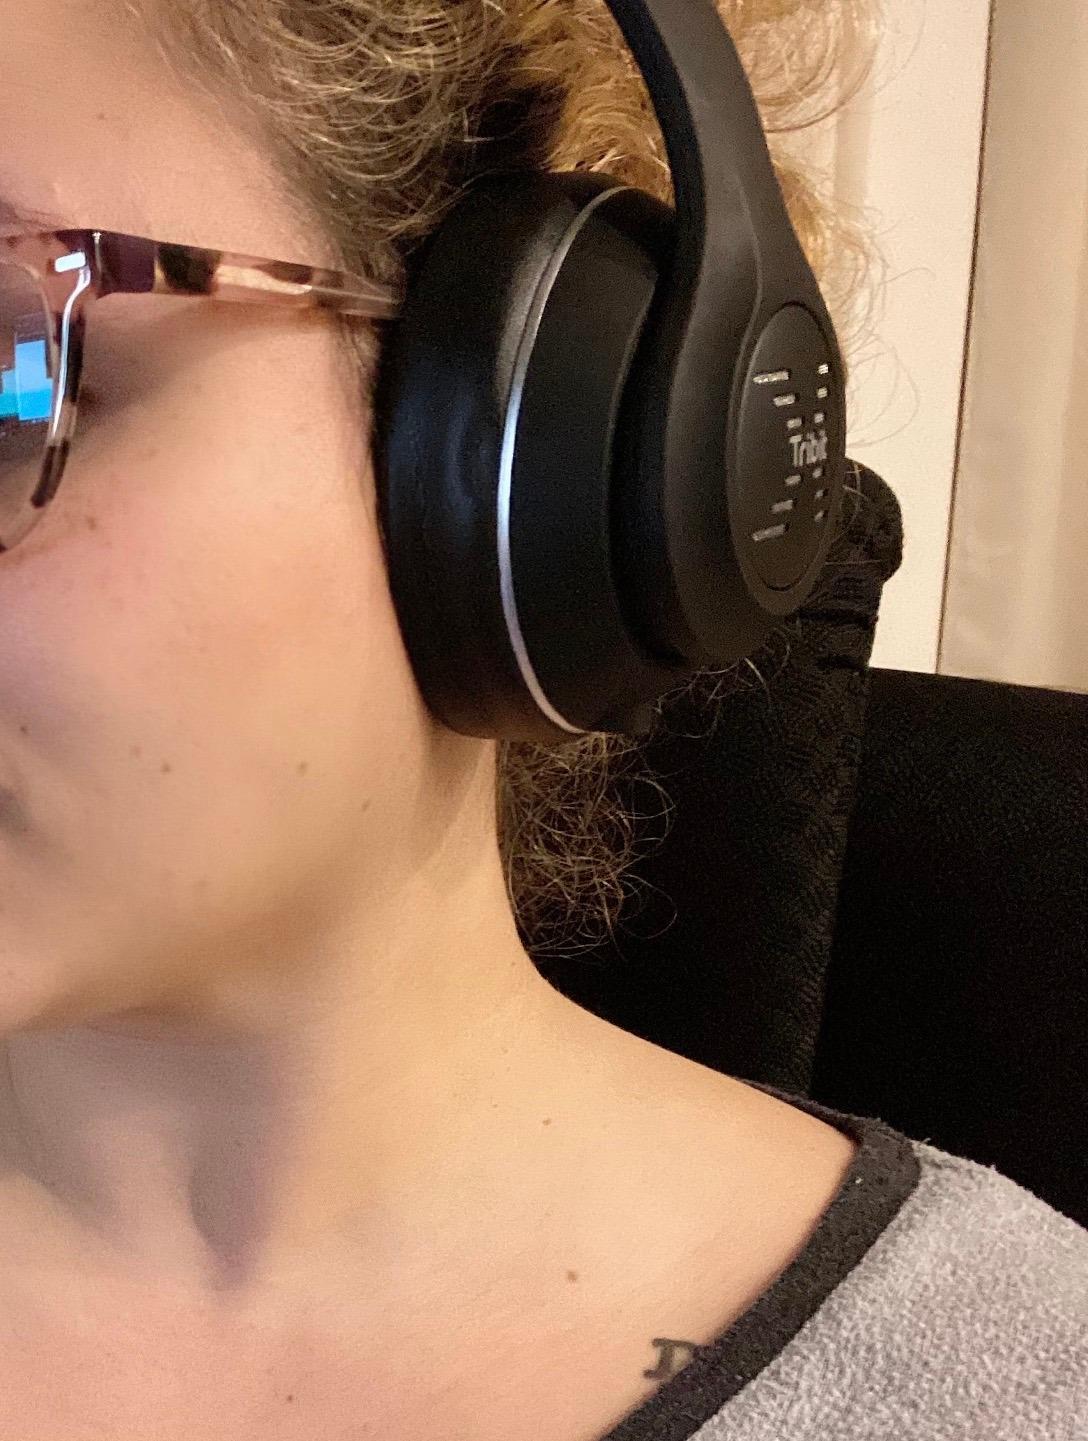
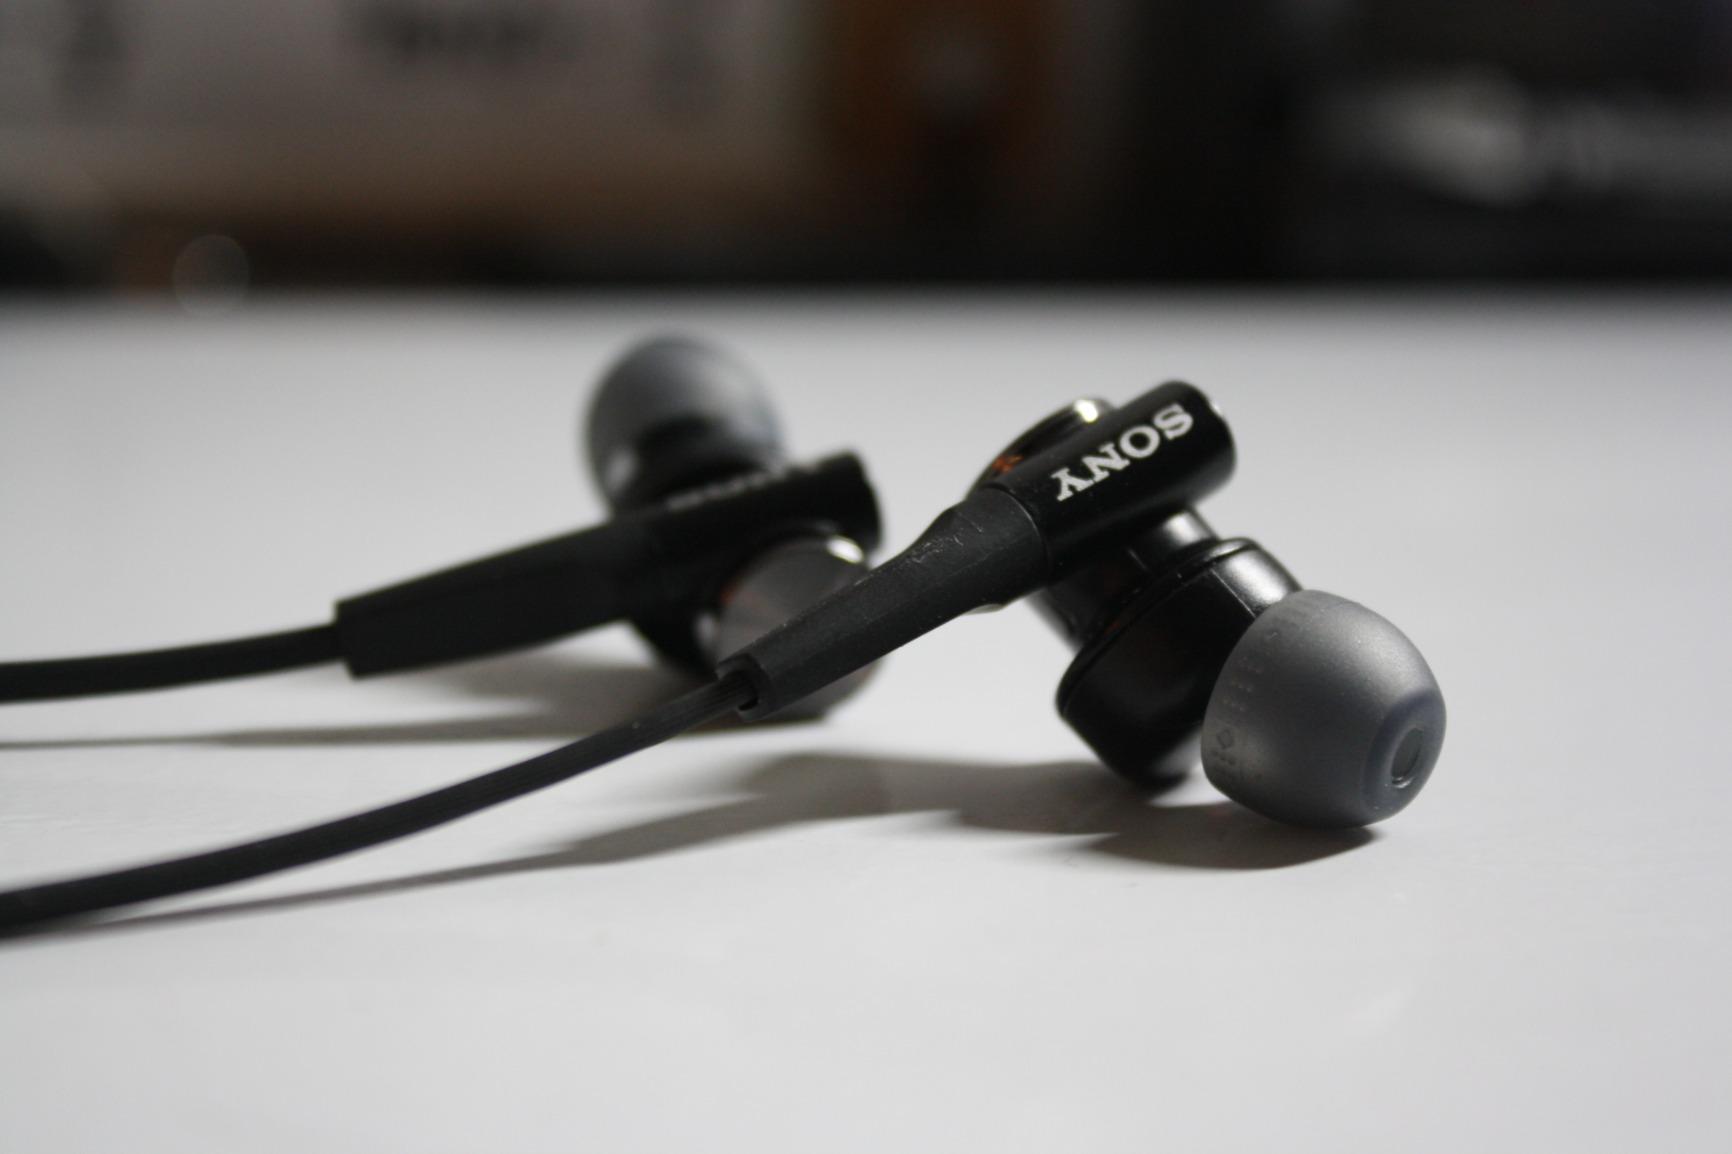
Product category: headphones
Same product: no